Patinoire Brown-Ferrand

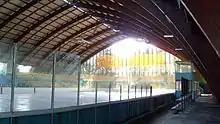
Inside the rink

The arena was opened in 1955, and renovated in several stages since then. In 1962 a refrigeration system (based on ammonia) was commissioned to produce artificial ice. The same year, the mayor gave the club a central forum and concrete bleachers. Until 1972, when the rink was covered by a roof resting on a laminated steel tray frame, the ice was directly subjected to natural weather. In 1977 the galleries were built between the central platform and the southeast corner. 5 years later, the current building was built, including dressing rooms and a bar upstairs. In 1985, the lighting was rebuilt and in 1987, work was undertaken to repair the slab and refrigeration.